History of mathematics

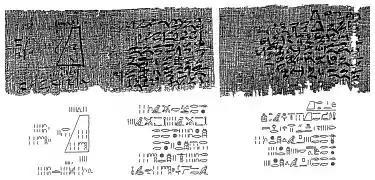
Image of Problem 14 from the Moscow Mathematical Papyrus. The problem includes a diagram indicating the dimensions of the truncated pyramid.

Egyptian mathematics refers to mathematics written in the Egyptian language. From the Hellenistic period, Greek replaced Egyptian as the written language of Egyptian scholars. Mathematical study in Egypt later continued under the Arab Empire as part of Islamic mathematics, when Arabic became the written language of Egyptian scholars. Archaeological evidence has suggested that the Ancient Egyptian counting system had origins in Sub-Saharan Africa. Also, fractal geometry designs which are widespread among Sub-Saharan African cultures are also found in Egyptian architecture and cosmological signs.